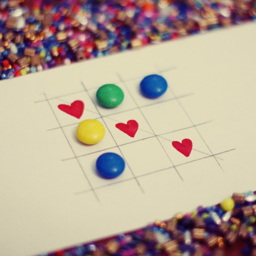
love is more than just a game for two by person is the key